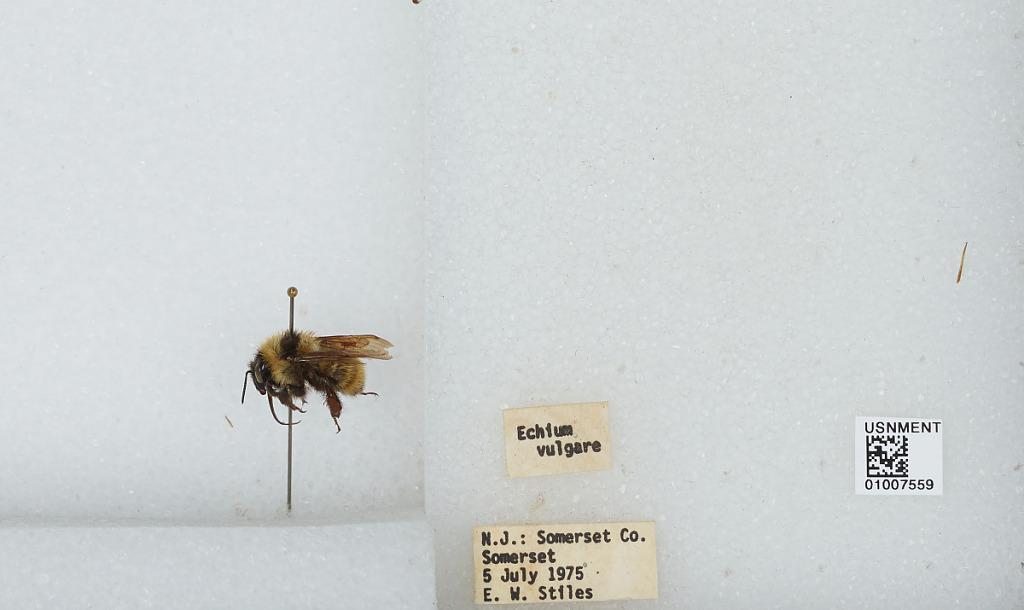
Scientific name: Bombus (Fervidobombus) fervidus fervidus (Fabricius)
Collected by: E. Stiles
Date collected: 1975-7-5
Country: United States
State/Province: New Jersey
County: Somerset
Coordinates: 40.56, -74.61